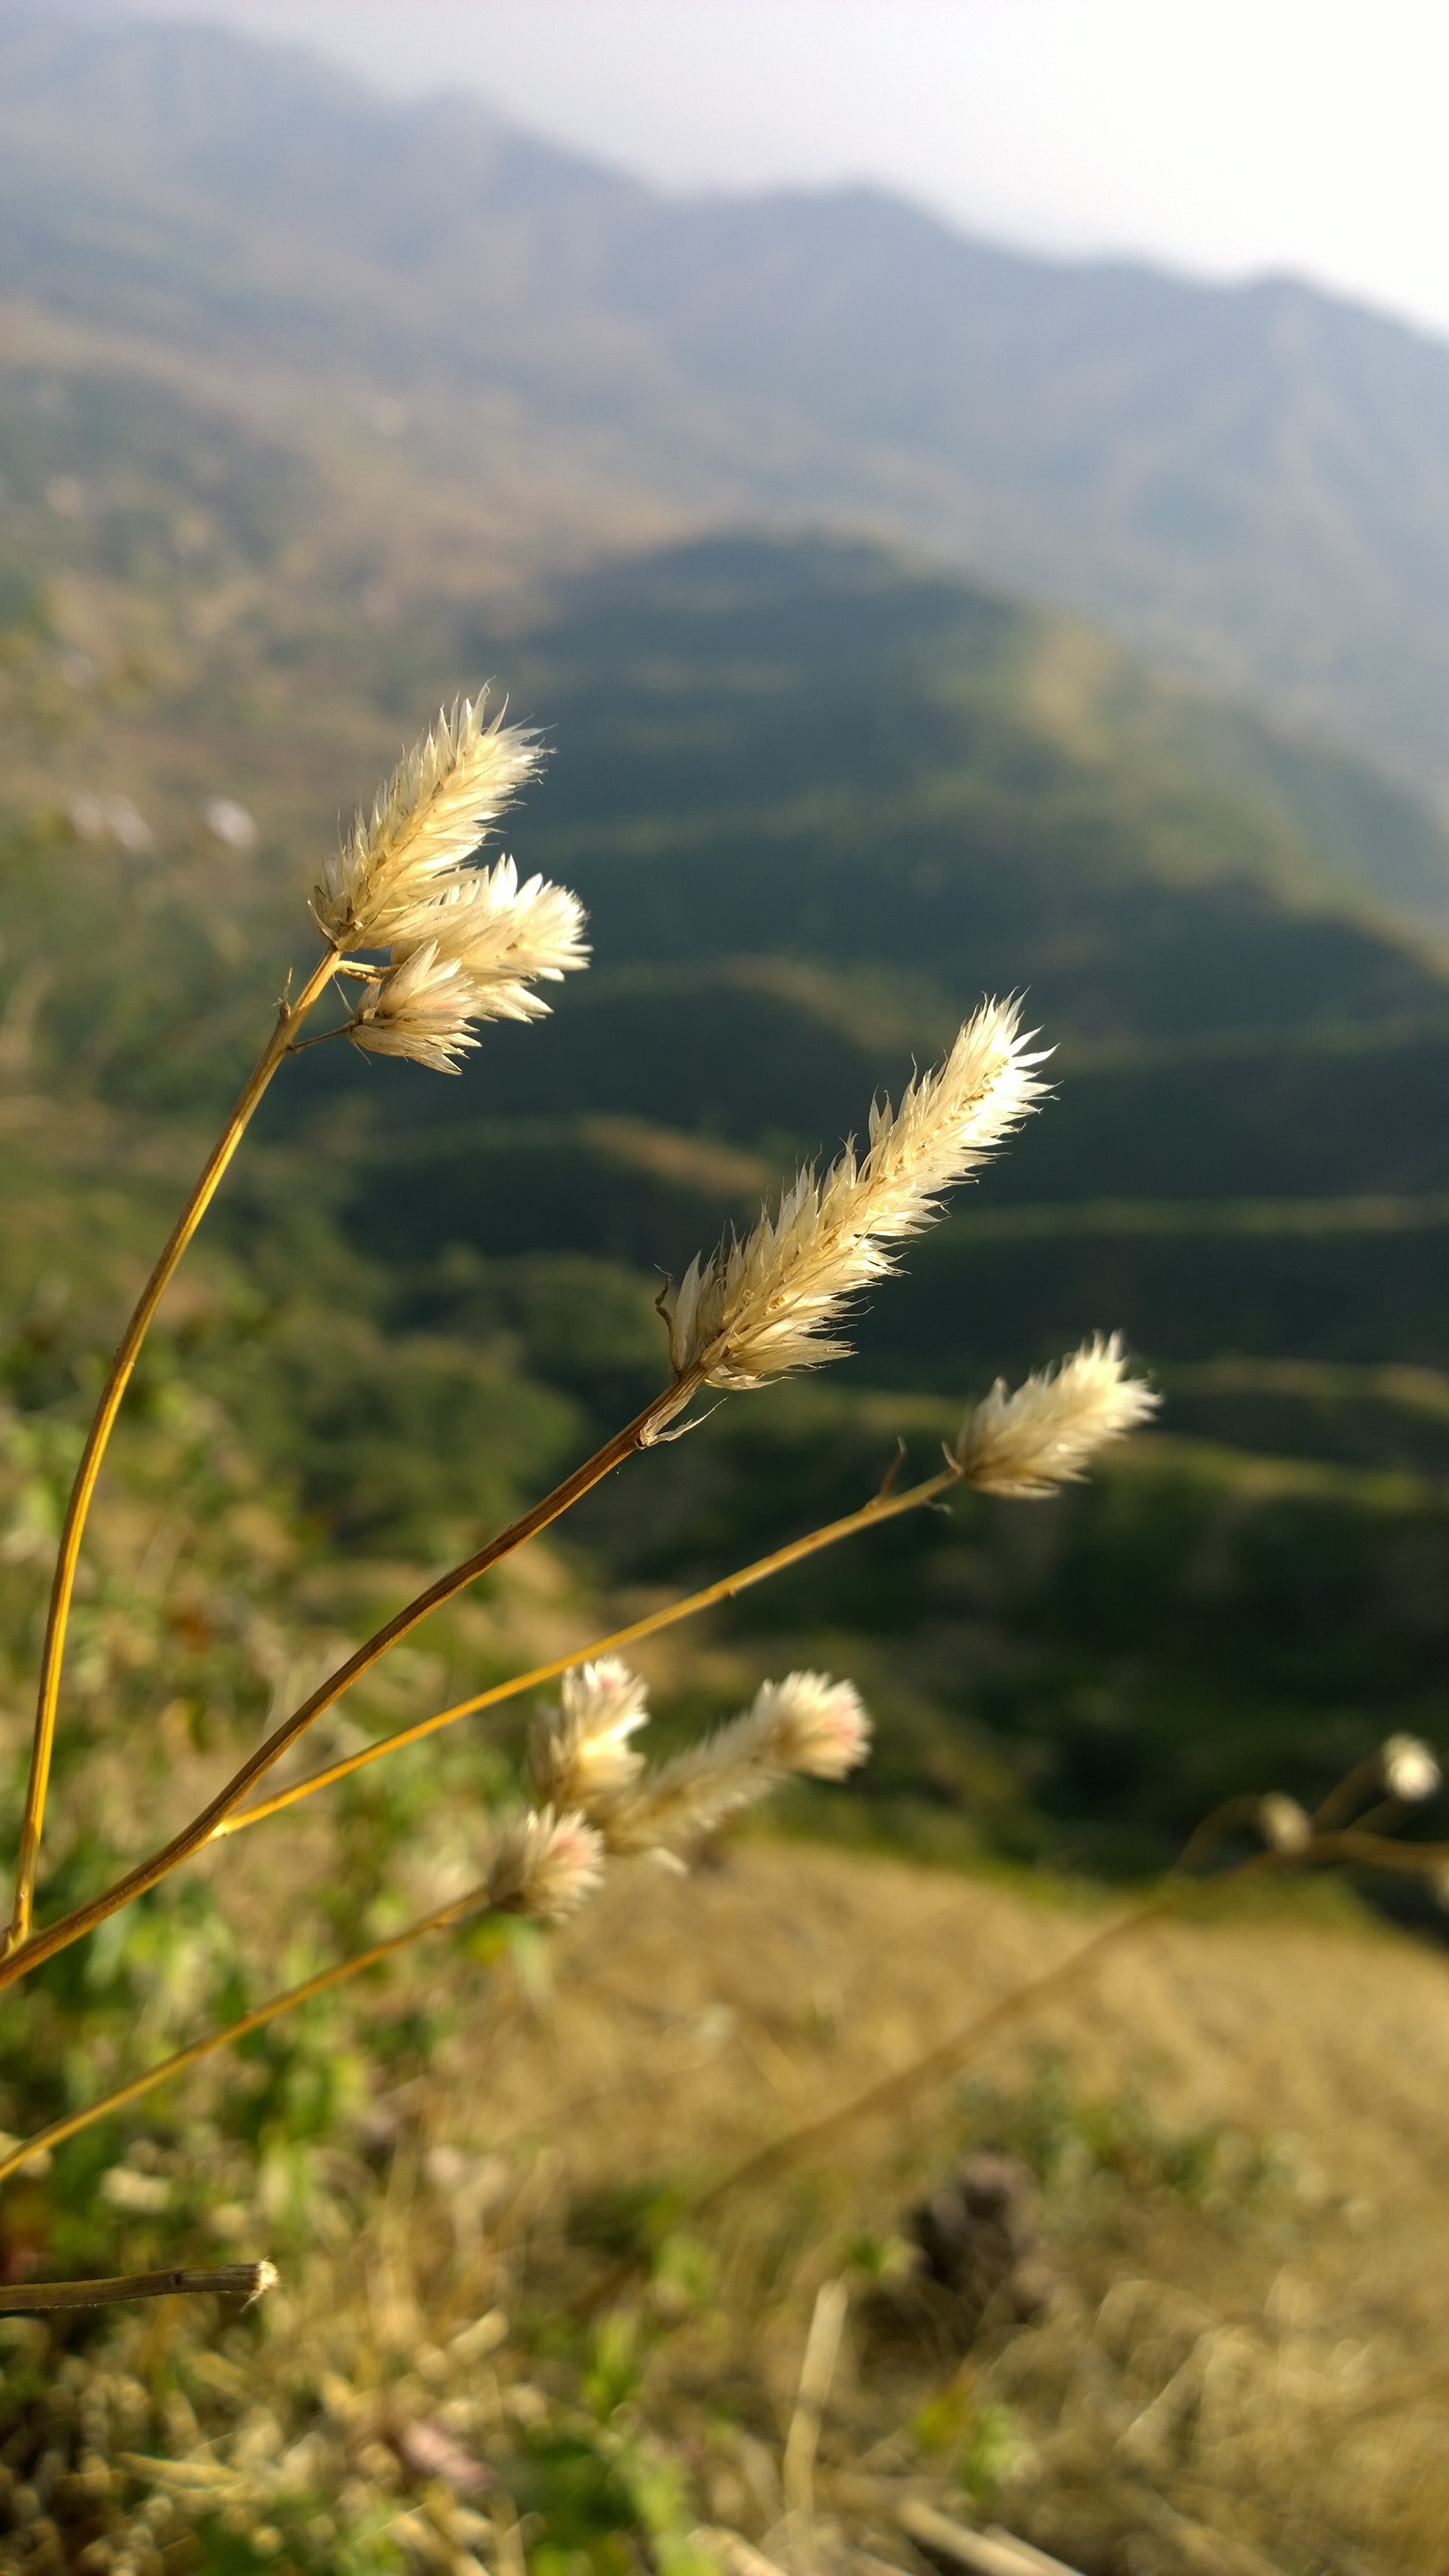
landscape, tree, nature, grass, plant, sky, field, meadow, prairie, sunlight, leaf, flower, food, green, crop, autumn, agriculture, flora, wildflower, macro photography, rural area, flowering plant, grass family, land plant